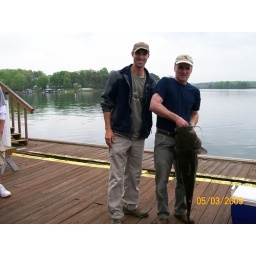
Ronald with son in law Chris. 30.06 lb., 39&amp;quot; long flathead catfish from Smith Mountain Lake.